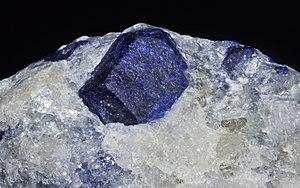
cristaux de lazurite, calcite